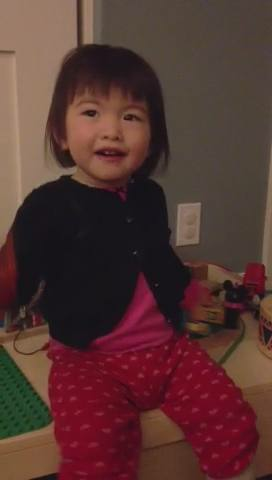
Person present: Yes